The Wreck of the Singapore

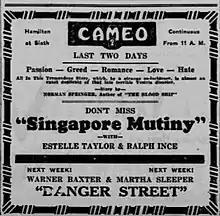
Newspaper advertisement for "The Singapore Mutiny"

The Wreck of the Singapore, also known as The Singapore Mutiny, is a 1928 American silent drama film directed by Ralph Ince and starring Ince, Estelle Taylor, and Jim Mason.